U.S. Route 220 in Pennsylvania

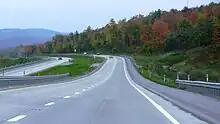
I-99/US 220 north near Bald Eagle, Pennsylvania in October 2011

US 220 enters Pennsylvania from Maryland in Cumberland Valley Township, Bedford County to the north of Cumberland, Maryland. From the state line, the route heads northeast as a two-lane undivided road as it passes through a narrow agricultural valley surrounded by forested mountains. As the highway approaches Bedford, US 220 Business (US 220 Bus.) splits off to head into Bedford while US 220 bypasses the borough to the west. The bypass is initially two lanes, but widens into a four-lane freeway before it reaches an interchange with US 30 Bus. A short distance later, the route comes to a cloverleaf interchange with US 30, which bypasses downtown Bedford to the north as a freeway. The US 220 freeway continues north away from Bedford to a trumpet interchange that serves US 220 Bus. and also provides indirect access to I-70/I-76 (Pennsylvania Turnpike). It is at this interchange that I-99 begins and becomes concurrent with US 220.